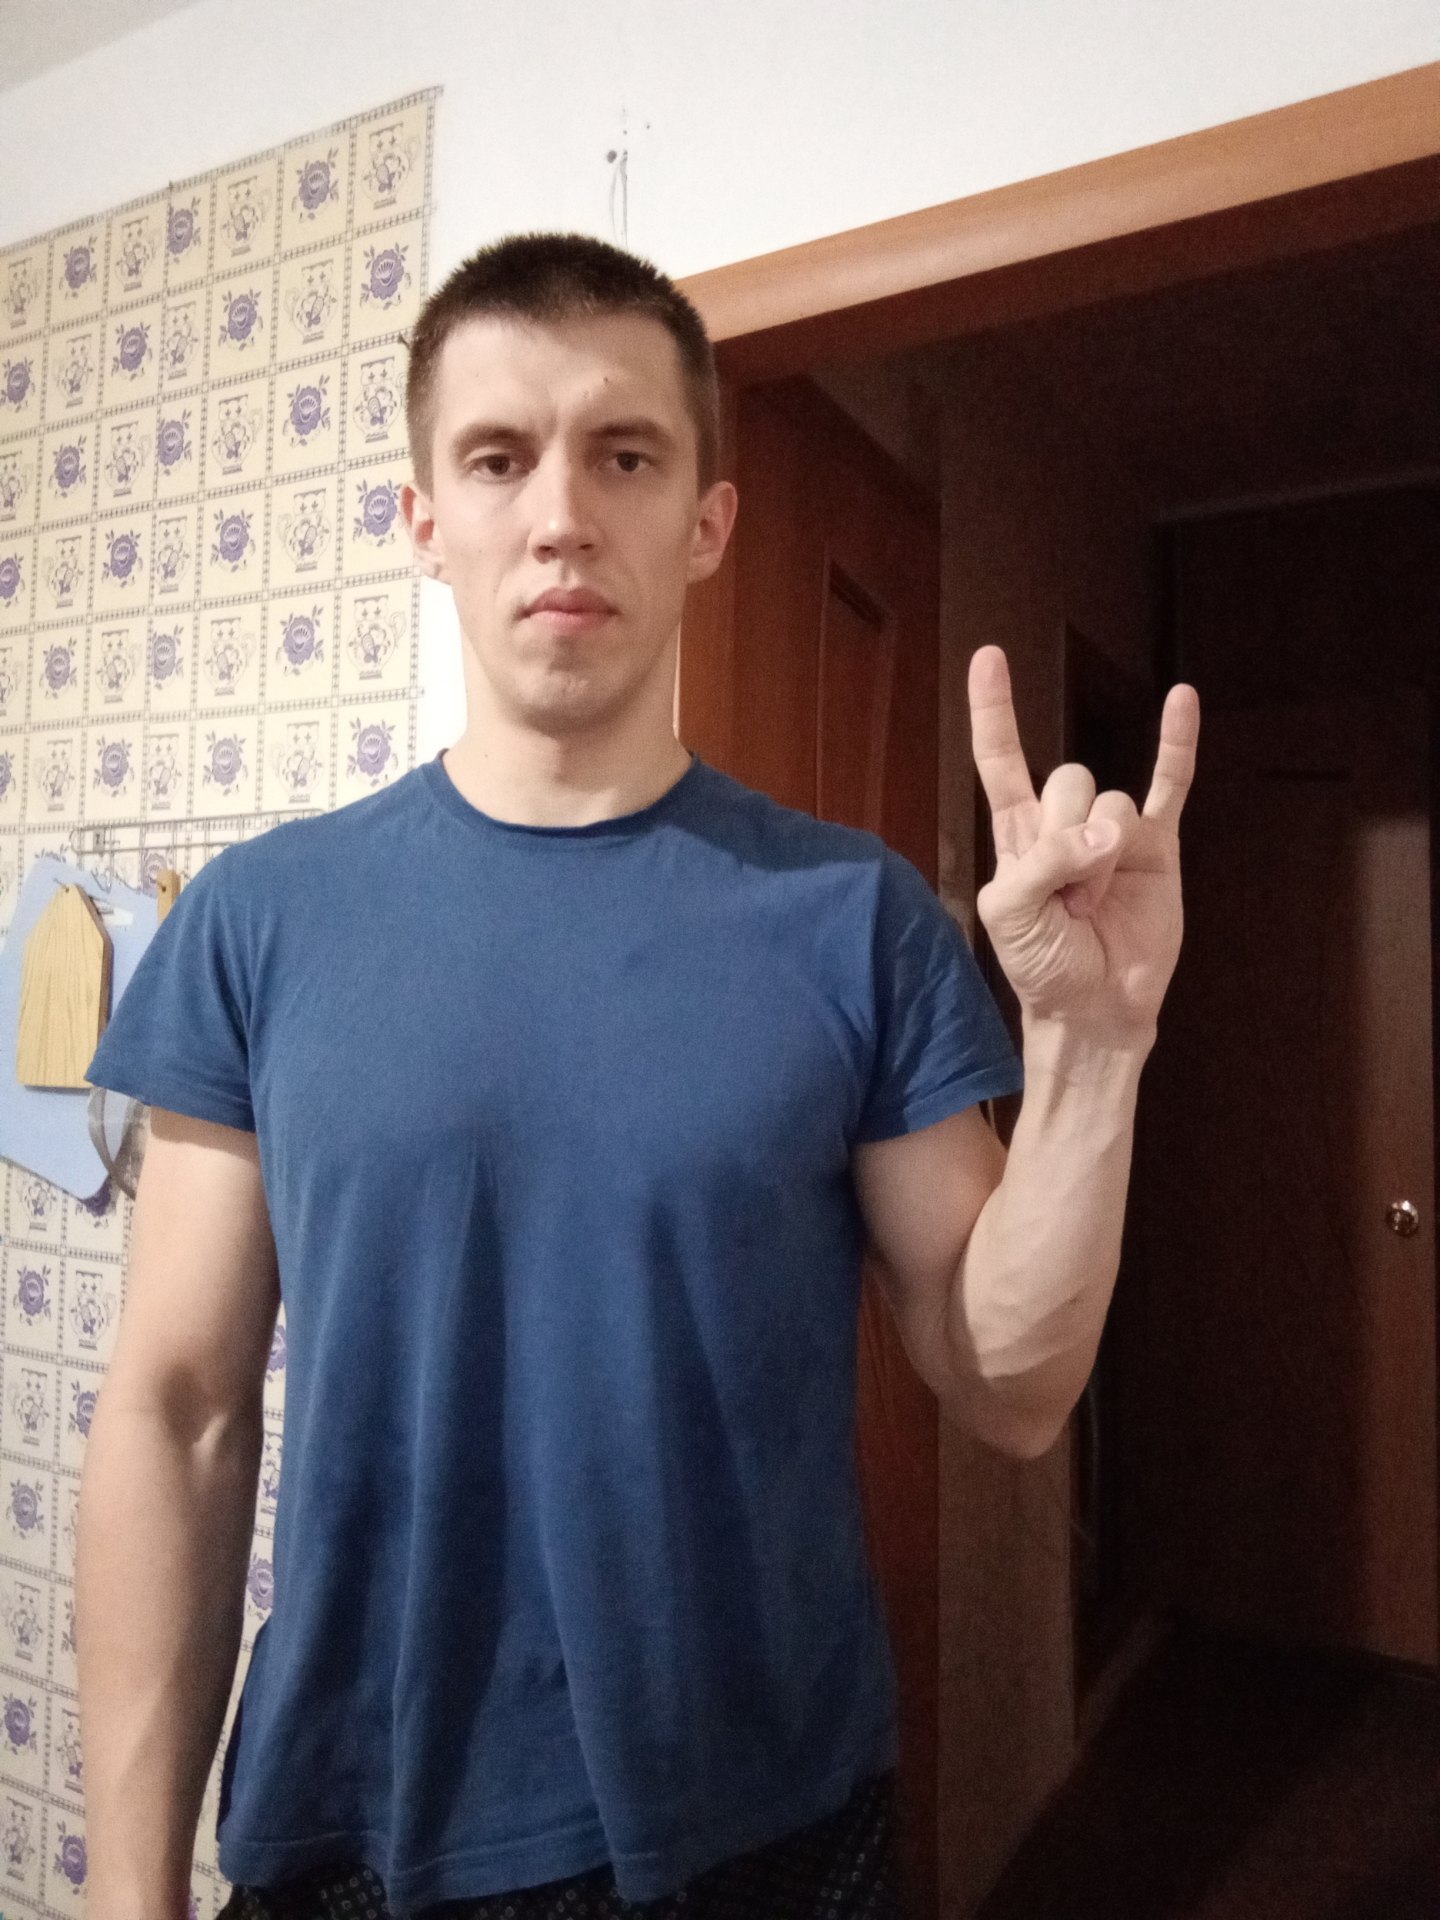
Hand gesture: rock